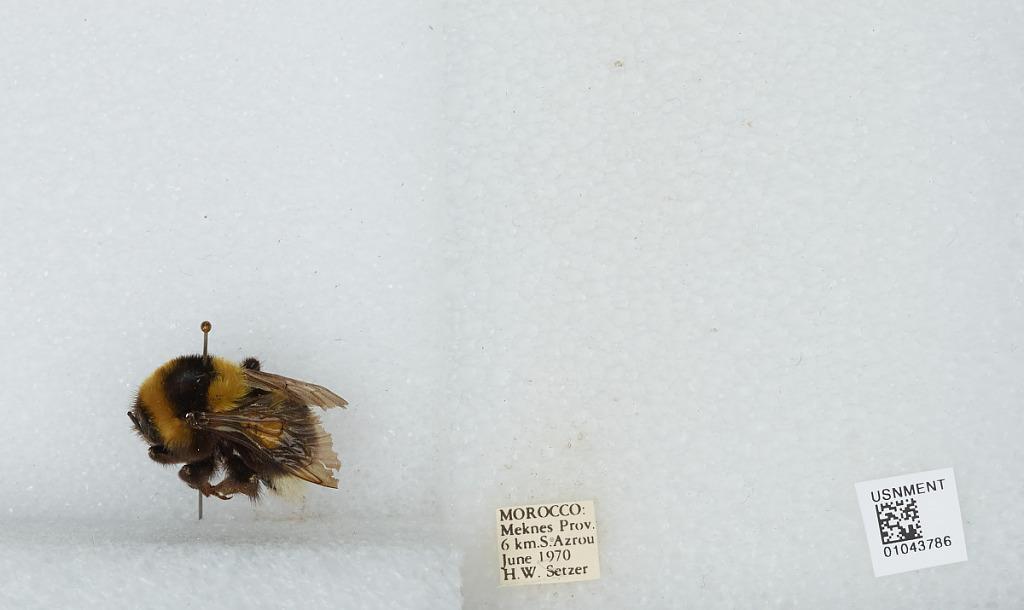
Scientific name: Bombus sp.
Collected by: H. Setzer
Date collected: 1970-6-
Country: Morocco
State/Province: Fès-Meknes
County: Ifrane
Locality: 6 kilometers south of Azrou
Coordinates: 33.3804, -5.23125